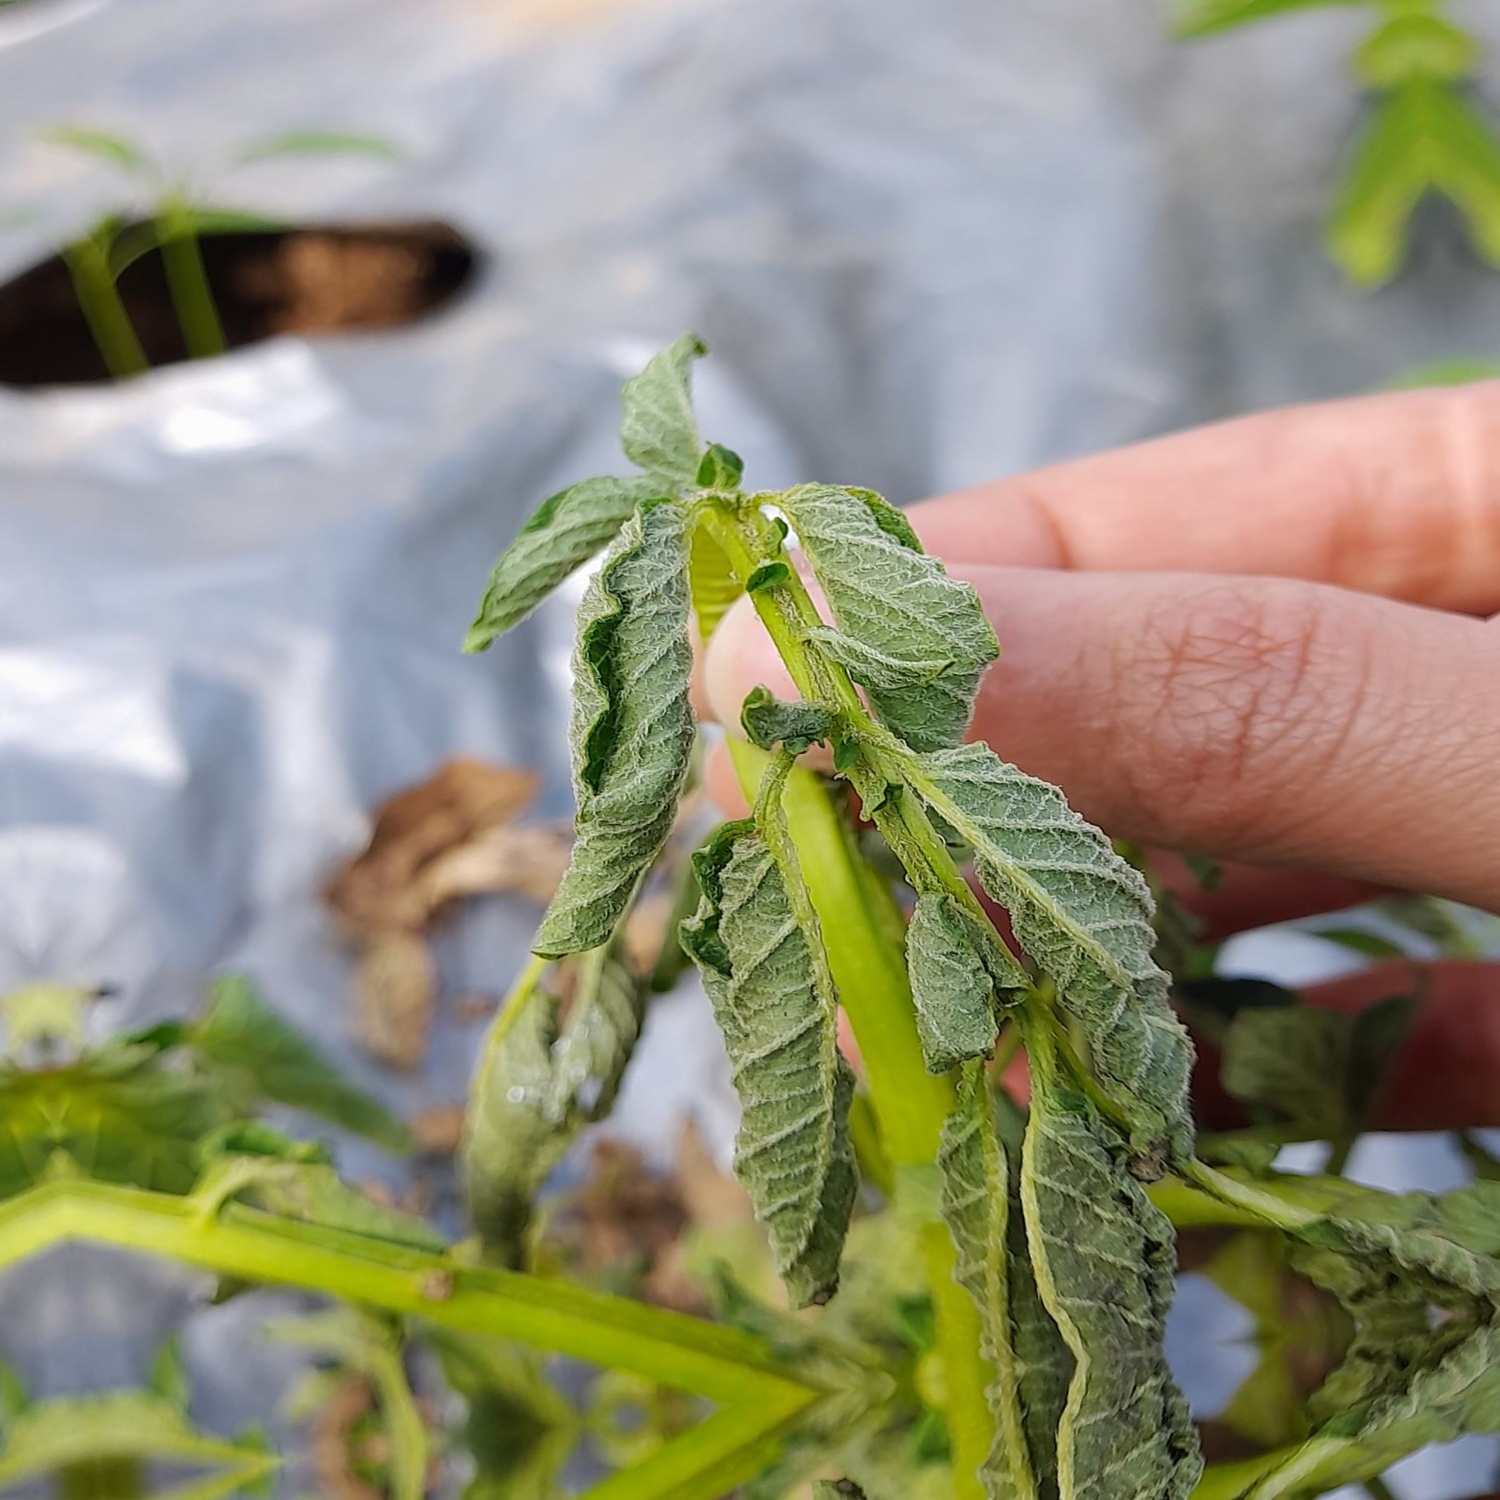
Etiqueta: Pudricion_Parda